Synnøve Gleditsch

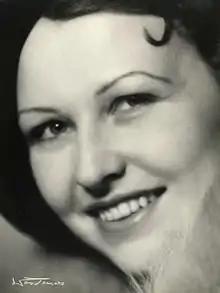

Synnøve Gleditsch (née Synnøve Tanvik, June 16, 1908 – December 7, 1980) was a Norwegian actress.